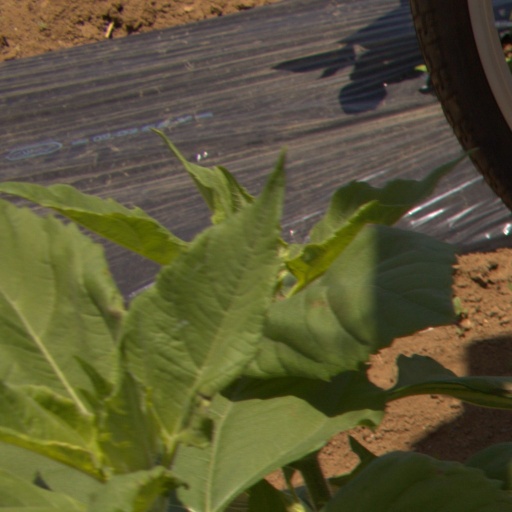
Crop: Jerusalem artichoke